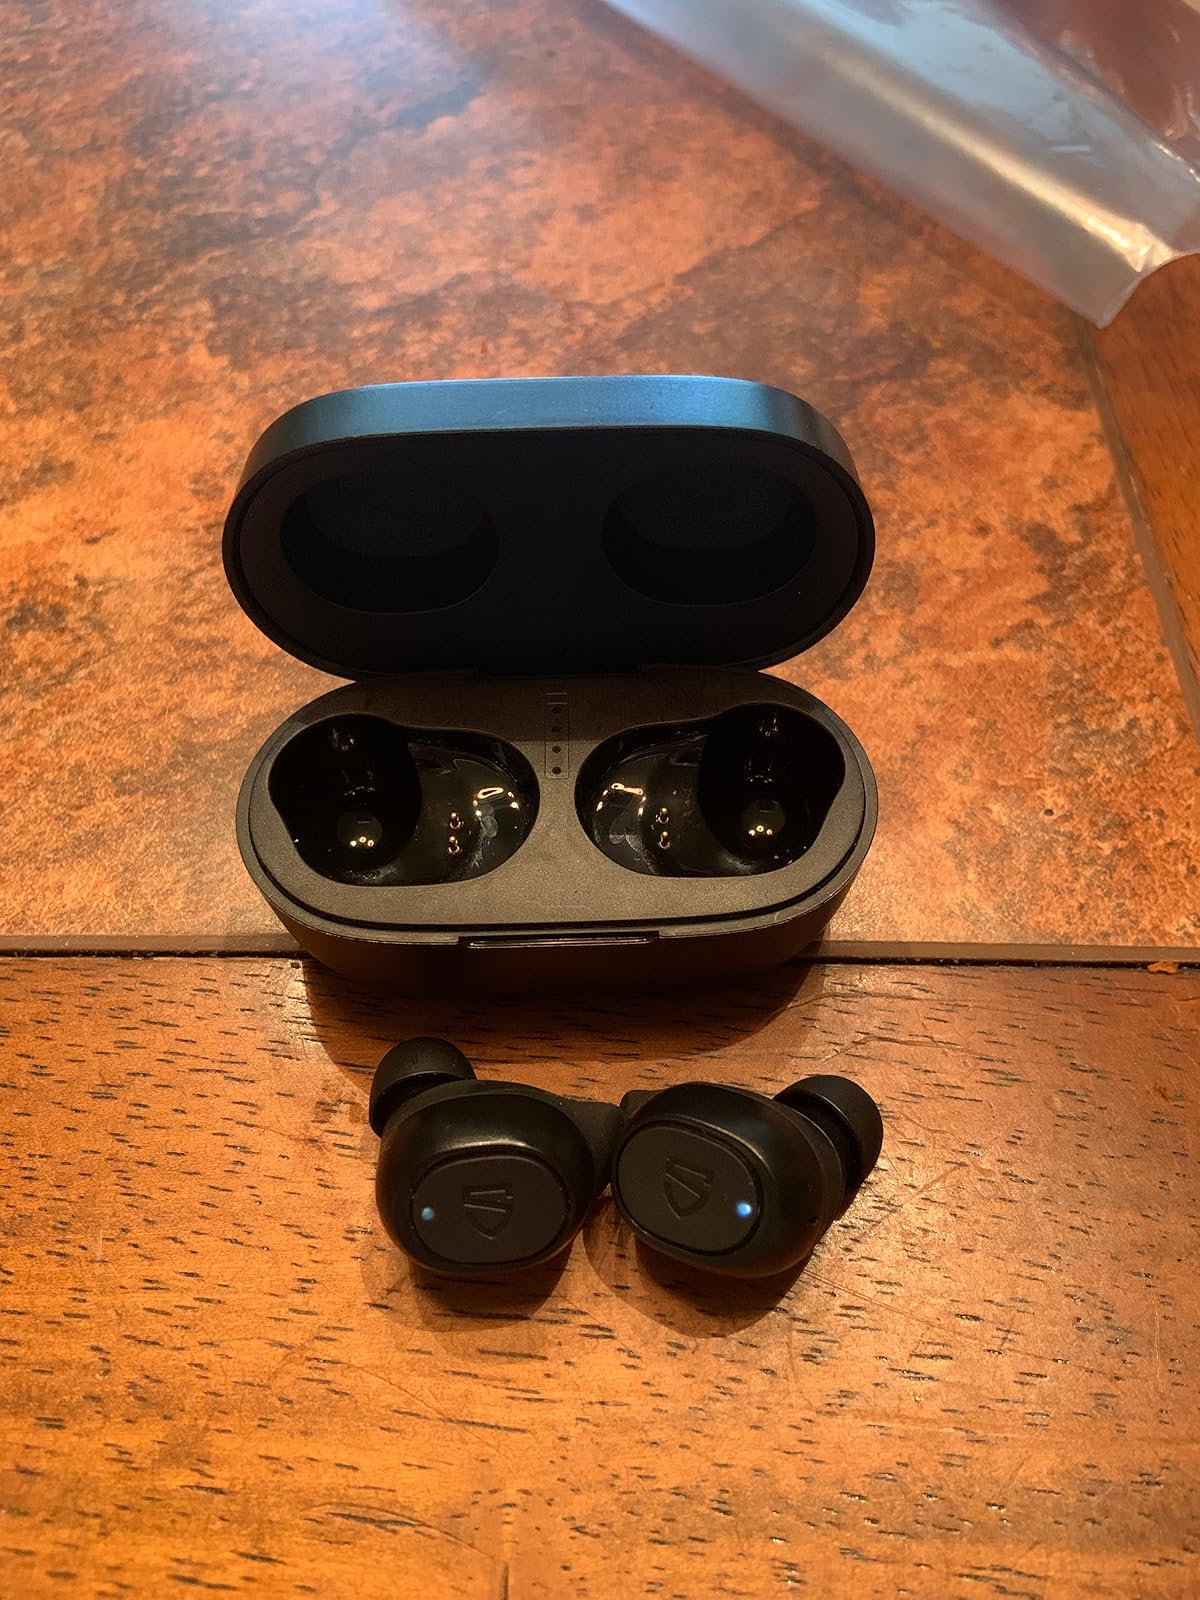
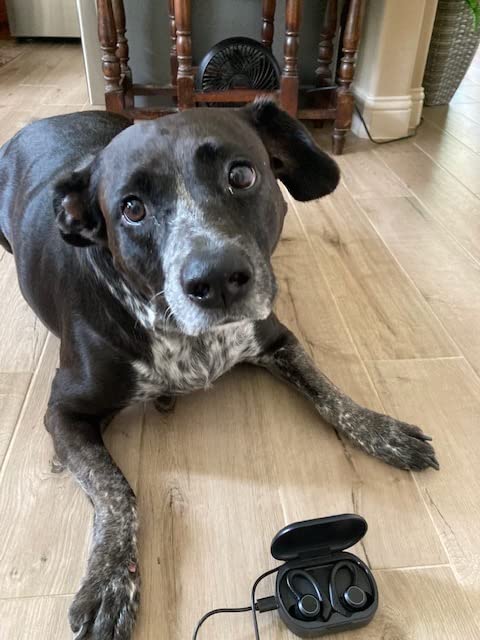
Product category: earbuds
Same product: no